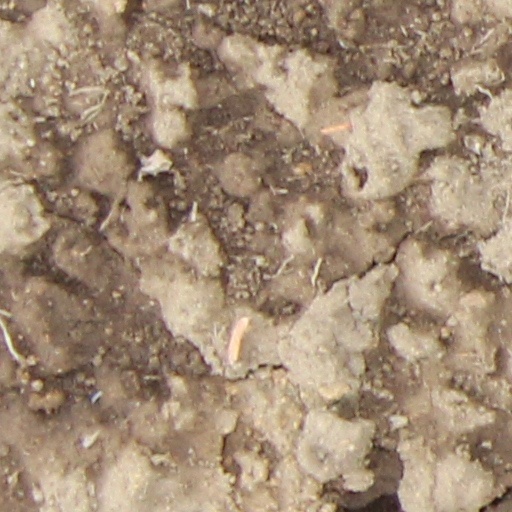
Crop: wheat